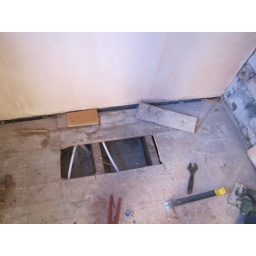
Hole in bathroom floor